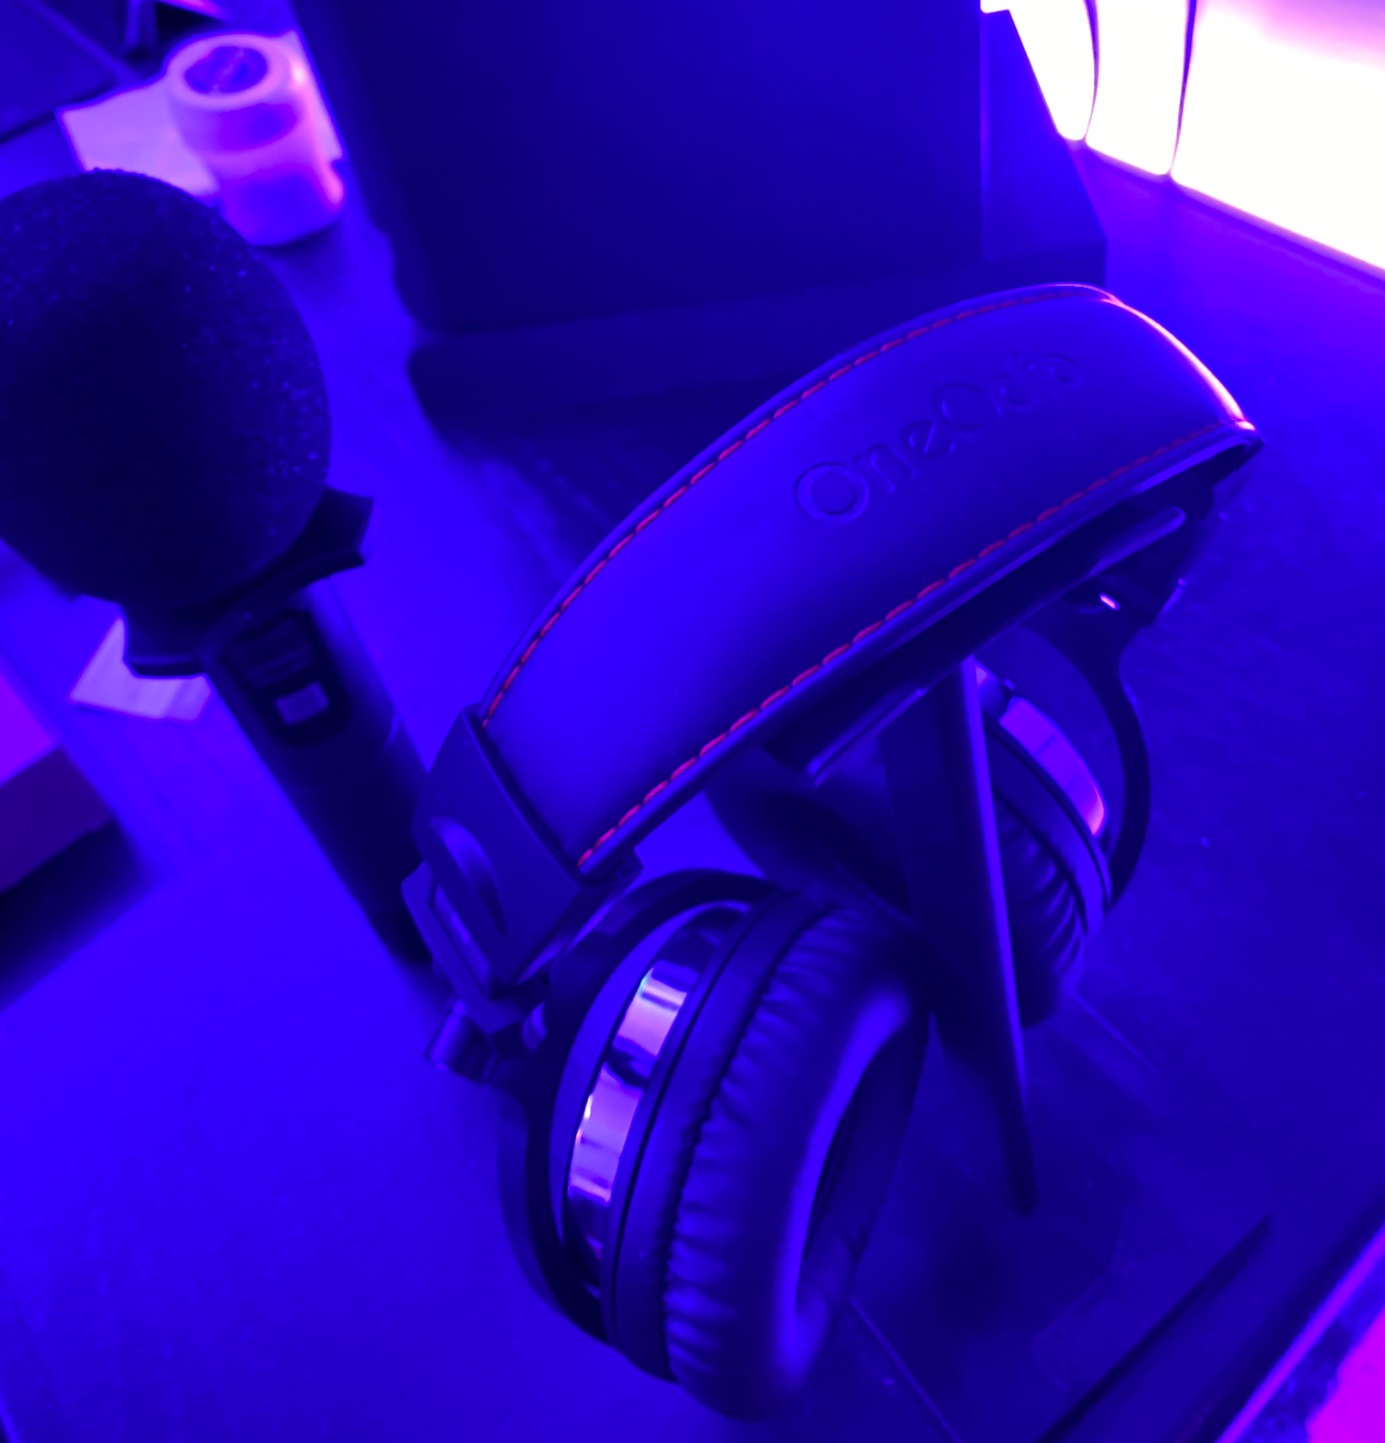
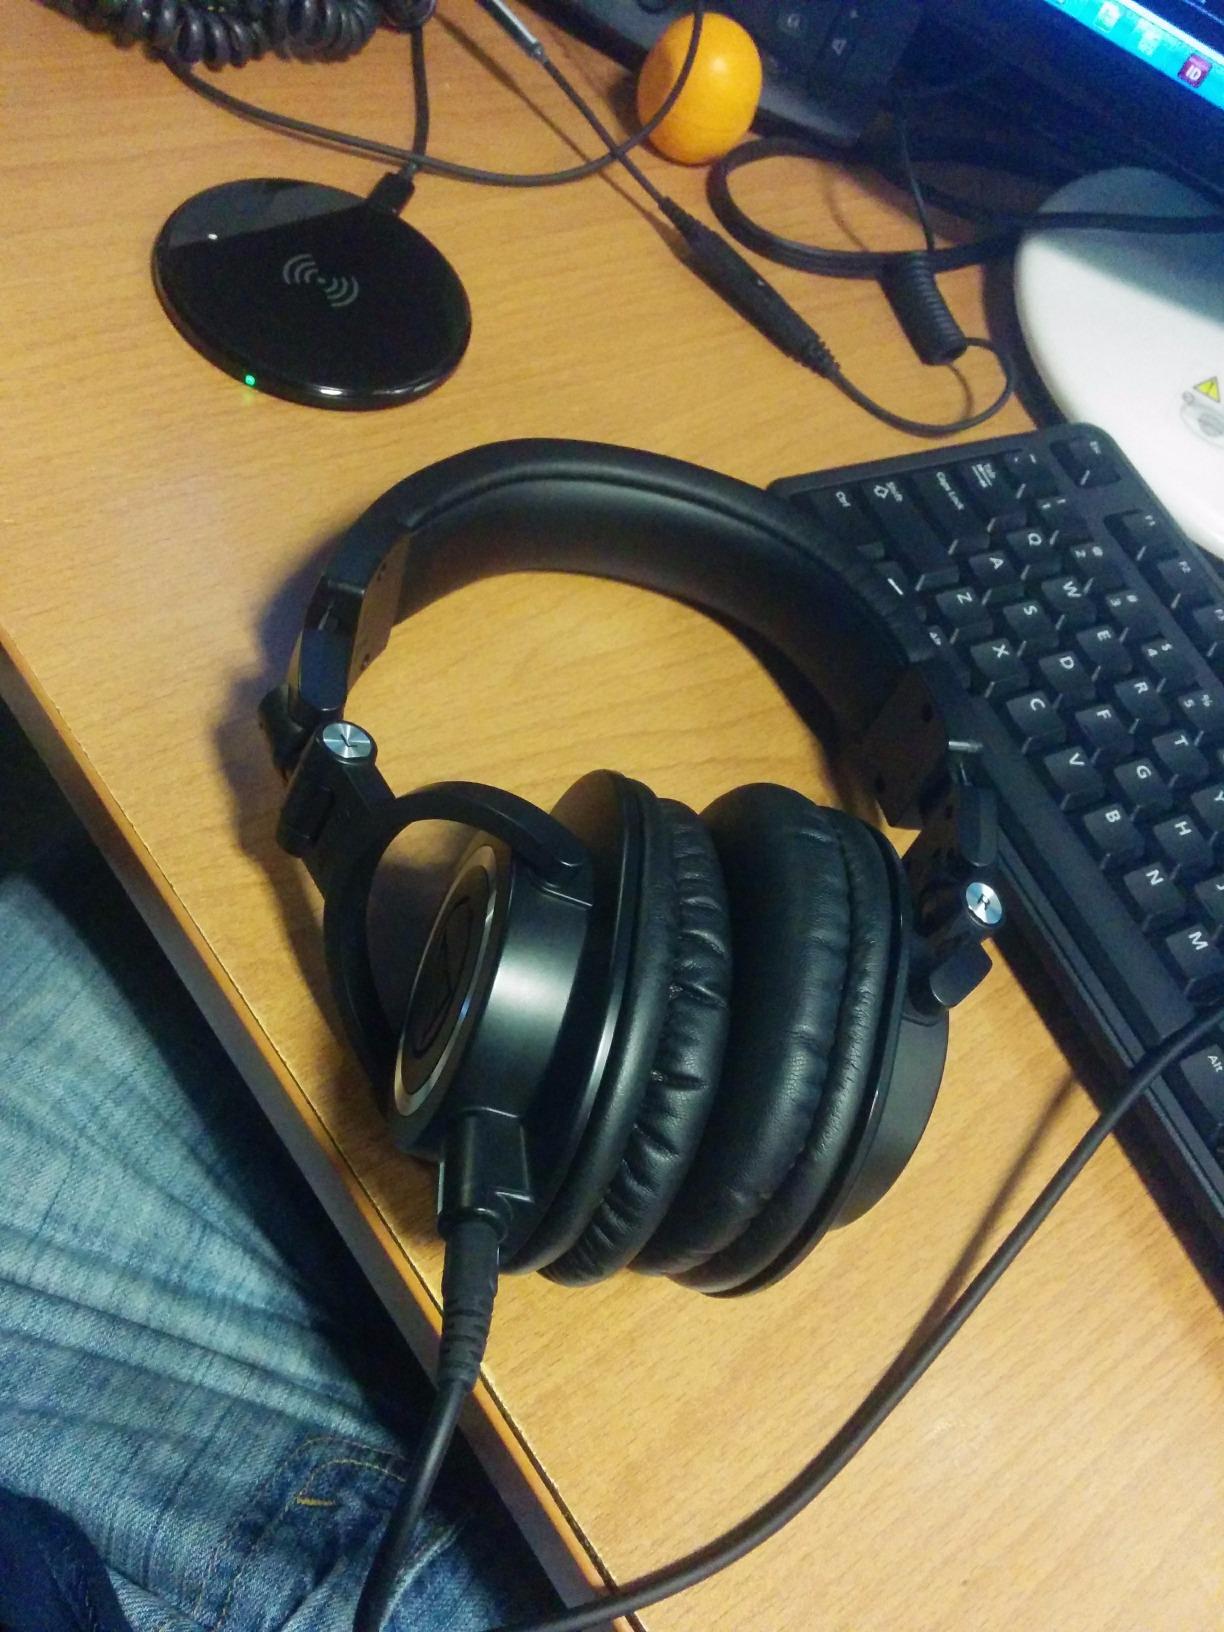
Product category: headphones
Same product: no